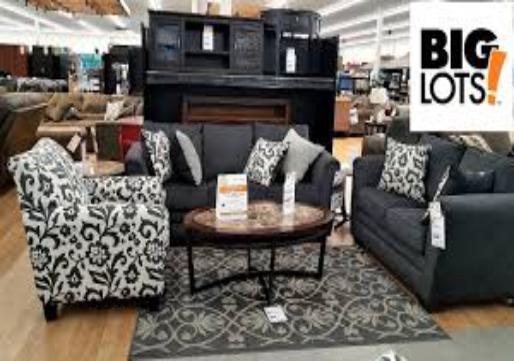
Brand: Big Lots
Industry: Necessities